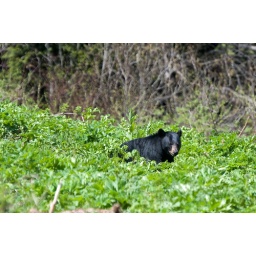
Lazing in the sun. A black bear eating greens in an avalanche chute. Bigmouth Creek area in the northern Selkirk Mountains.